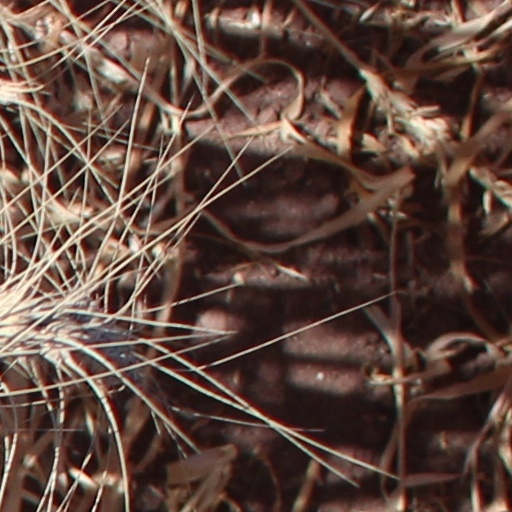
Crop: wheat